City of Whittlesea

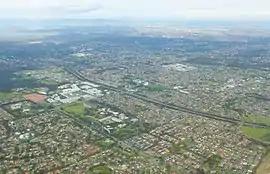
A birds-eye view of Bundoora, City of Whittlesea.

The traditional owners of the land now known as Bundoora were probably the Wurundjeri-willam clan. Bundoora was named after Keelbundoora, which was the name of the parish (land) where Bundoora exists today. Keelbundoora was also the name of the young boy present at the signing of the Batman treaty, a historic land agreement made by European settler, John Batman with the Aboriginal people of Melbourne in 1835. The treaty was later ruled invalid by the government of the day. Only a small part of Bundoora is within the City of Whittlesea boundary, the rest of the suburb is served by Darebin City Council and Banyule City Council.